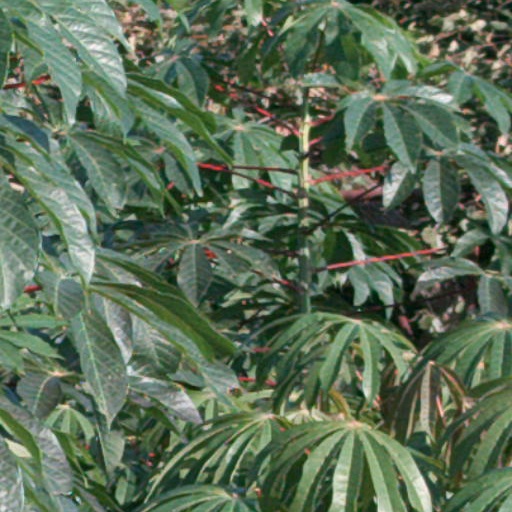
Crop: cassava